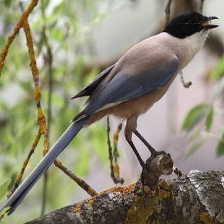
Species: IBERIAN MAGPIE
Scientific name: CYANOPICA COOKI
ImageNet parent category: magpie